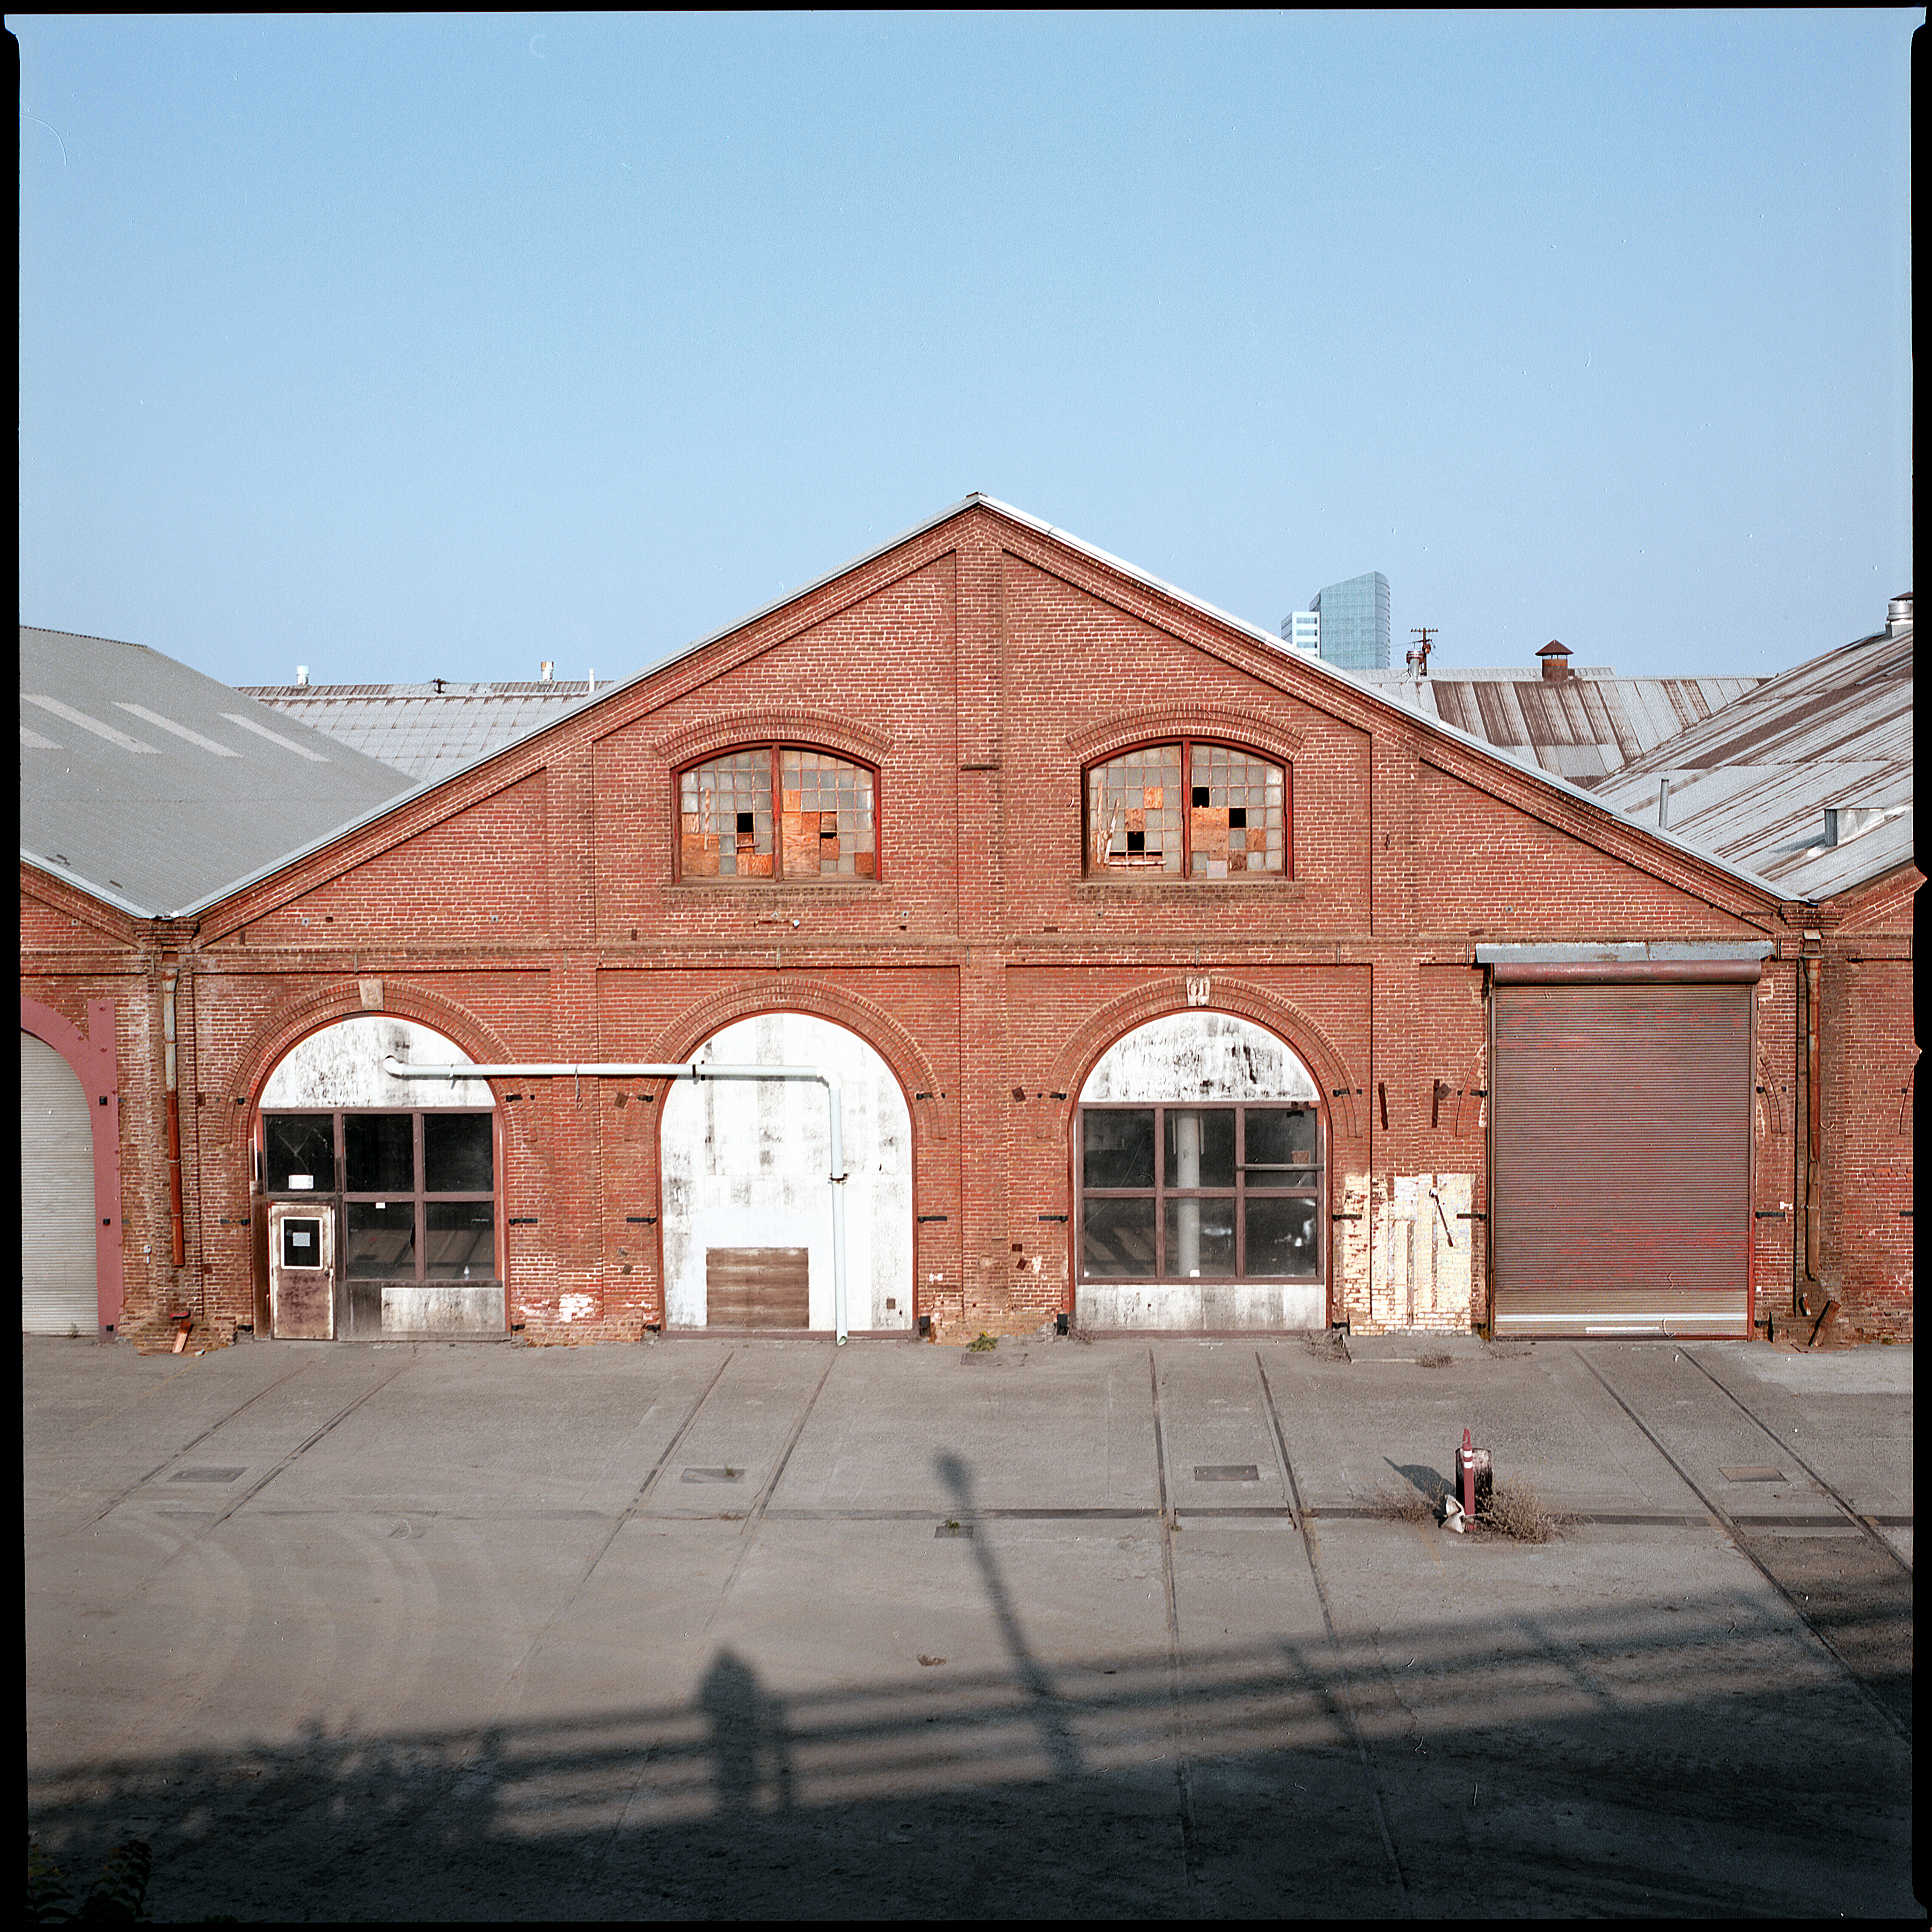
architecture, railroad, house, building, home, film, facade, church, brick, place of worship, tourist attraction, estate, hasselblad, portra160, sacramento